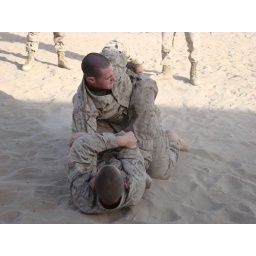
Marine ground fighting in the sand in Al Jaber, Kuwait